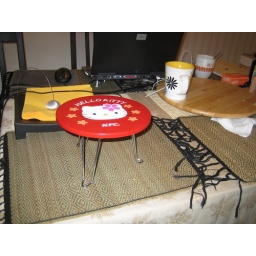
hello kitty table that came free with KFC meal in Japan